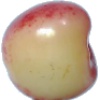
Label: Cherry Rainier 1